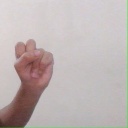
अक्षर: स